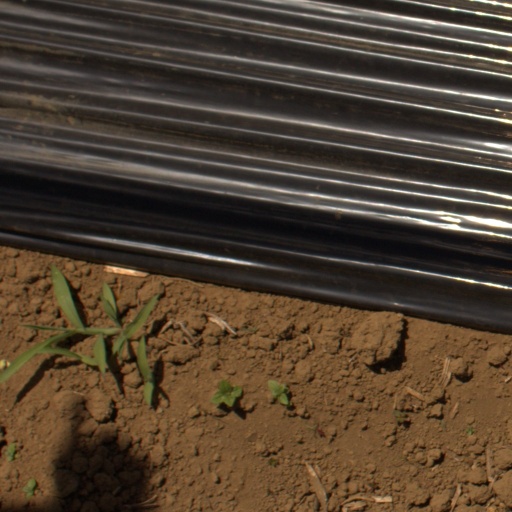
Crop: Jerusalem artichoke